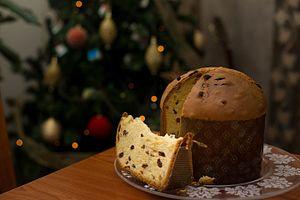
La gastronomie péruvienne est parmi les plus diversifiées au monde, comme en témoigne le fait qu'elle aurait le plus grand nombre de plats au monde.